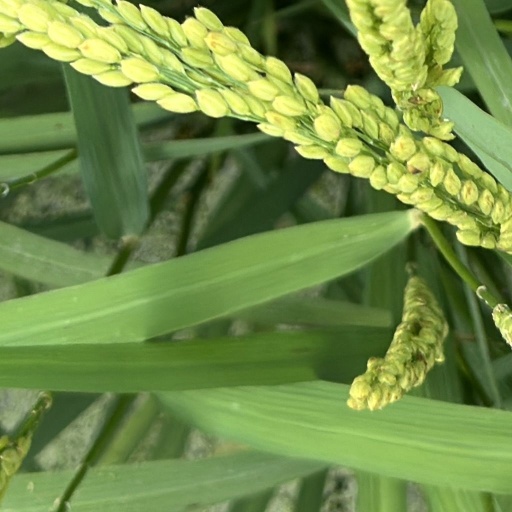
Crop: rice